West Quarry

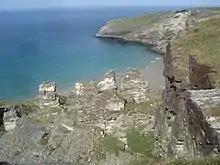
Rock pinnacles in West Quarry

West Quarry is a disused open cast slate quarry between Tintagel and Trebarwith on the north coast of Cornwall, South West England. The quarry ceased operations towards the end of the nineteenth century.